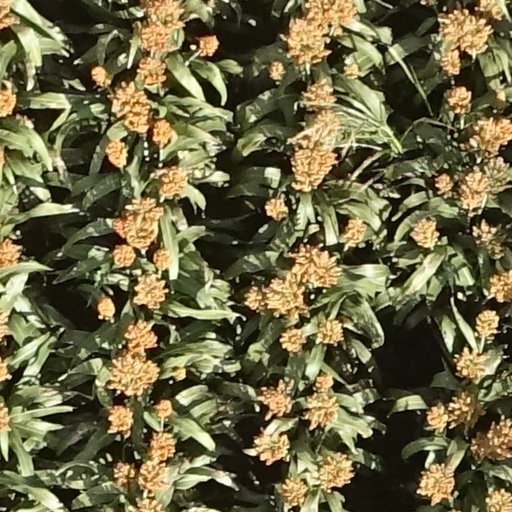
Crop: sorghum